9/11 conspiracy theories

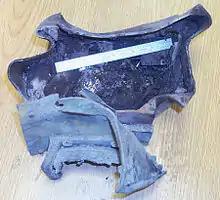
The cockpit voice recorder from Flight 77 was heavily damaged from the impact and resulting fire.

Former chief economist within the Labor Department under the Bush administration, Morgan Reynolds, argues that no planes were used in the attacks. Reynolds claims it is physically impossible that the Boeing planes of Flights 11 and 175 could have penetrated the steel frames of the Towers, and that digital compositing was used to depict the plane crashes in both news reports and subsequent amateur video. "There were no planes, there were no hijackers", Reynolds insists. "I know, I know, I'm out of the mainstream, but that's the way it is". According to David Shayler, "the only explanation is that they were missiles surrounded by holograms made to look like planes", he says (although that would be well beyond the capabilities of contemporaneous hologram technology). "Watch footage frame by frame and you will see a cigar-shaped missile hitting the World Trade Center". Most no-planes adherents, including Thierry Meyssan and Reynolds, assert that either CGI of a passenger plane was overlaid onto a winged cruise missile or military aircraft, or that computer-generated images of a passenger plane were inserted into the video footage and plane-shaped explosive cut-outs were planted in the buildings in order to create the impression of plane impact. Some truth movement veterans have repeatedly refuted the "no-plane" claims. In fact, discussion of no-plane theories has been banned from certain conspiracy theory websites and advocates have sometimes been threatened with violence by posters at other conspiracy theory websites.